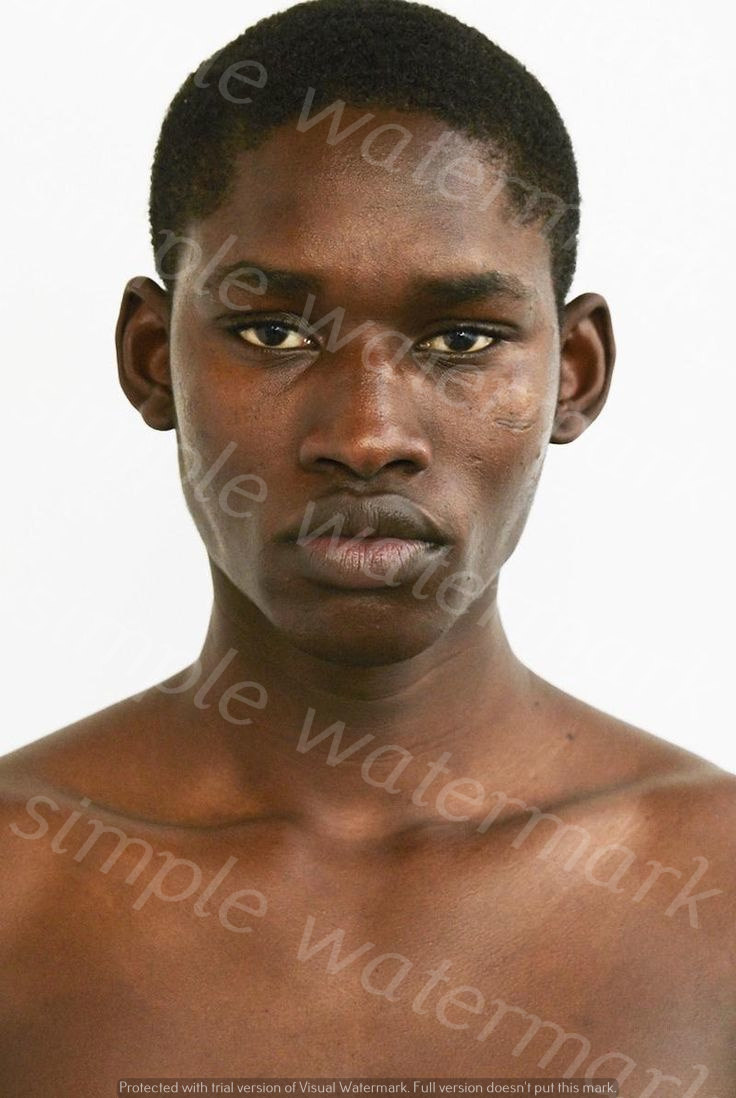
Label: Watermark